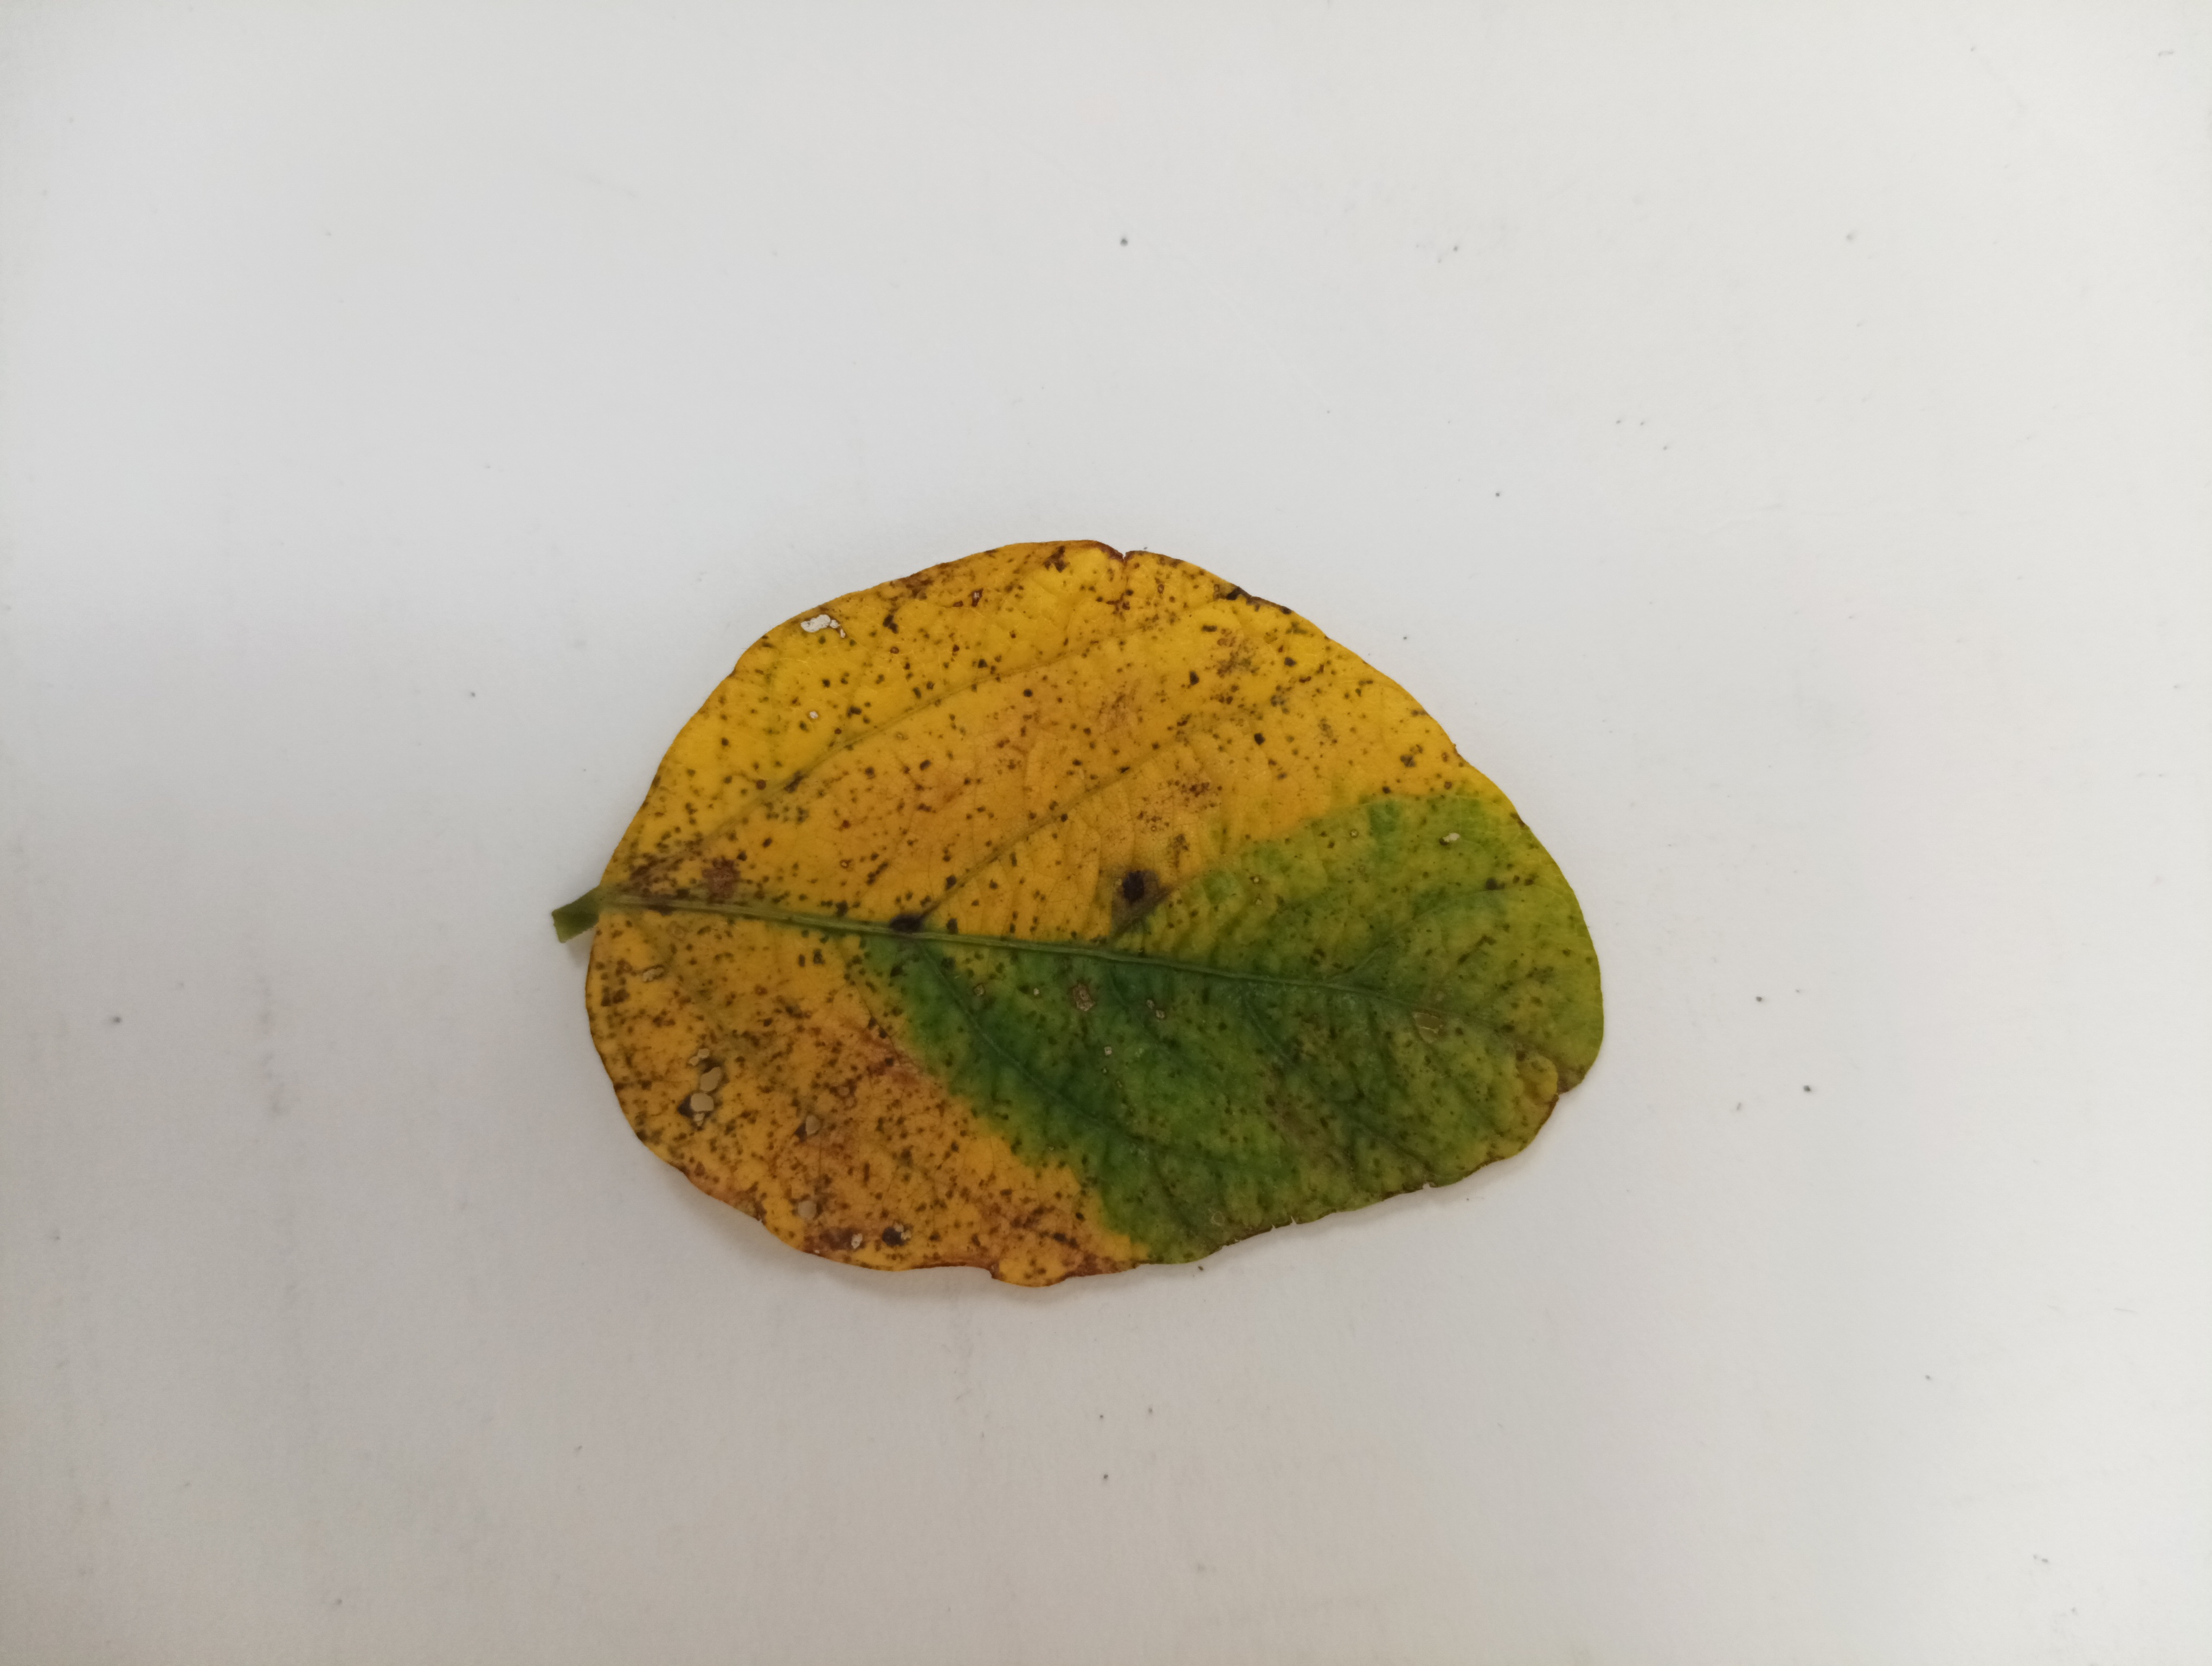
Label: Septoria_Brown_Spot